Museum of the Home

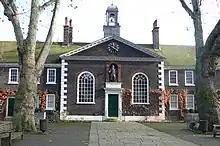
East front

Several structures connected with the museum are listed on the National Heritage List for England. The main museum building is Grade I listed and the niche in the northwest corner of the forecourt of the museum is listed Grade II*. The forecourt wall, gates and railings to the museum are also Grade II* listed, and the two K6 telephone boxes on Kingsland Road outside the museum are listed Grade II. In 2021 the museum reopened following an extensive rebuilding programme.